Andrei Zhelyabov

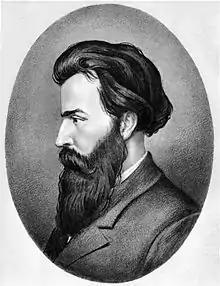

Andrei Ivanovich Zhelyabov was a Russian revolutionary and member of the executive committee of Narodnaya Volya.